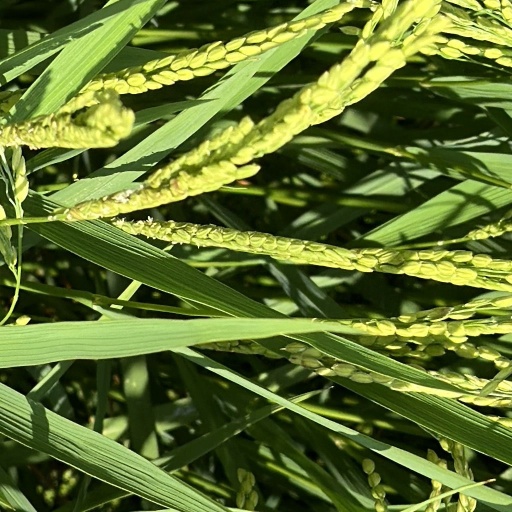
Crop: rice